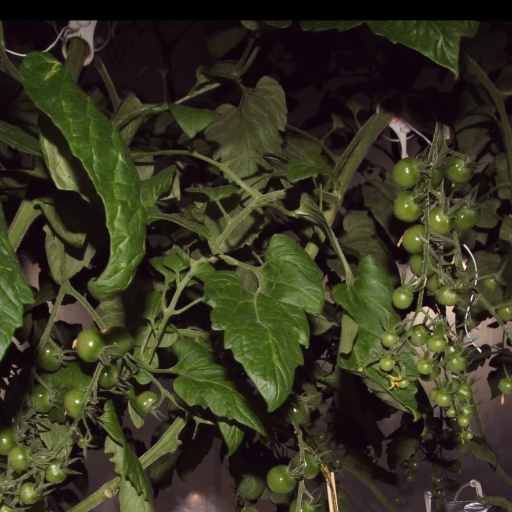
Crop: tomato